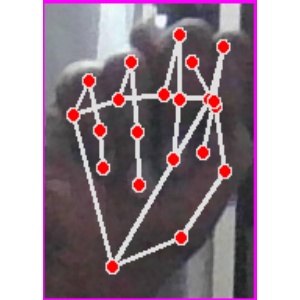
अक्षर: न